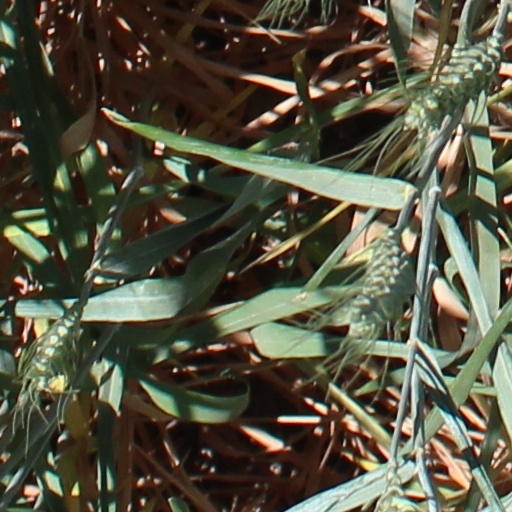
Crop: wheat